Jack Ziebell

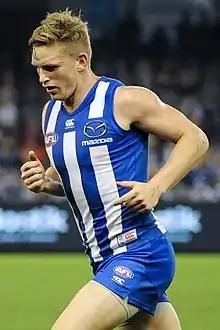
Ziebell playing for North Melbourne in 2018

Jack Ziebell (born 28 February 1991) is a former professional Australian rules footballer who played for the North Melbourne Football Club in the Australian Football League (AFL). Ziebell is currently playing for Avondale Heights in the EDFL (Essendon District Football League) Ziebell received a nomination for the 2009 AFL Rising Star award in round 7 of the 2009 season. He was North Melbourne captain from 2017 to 2022.